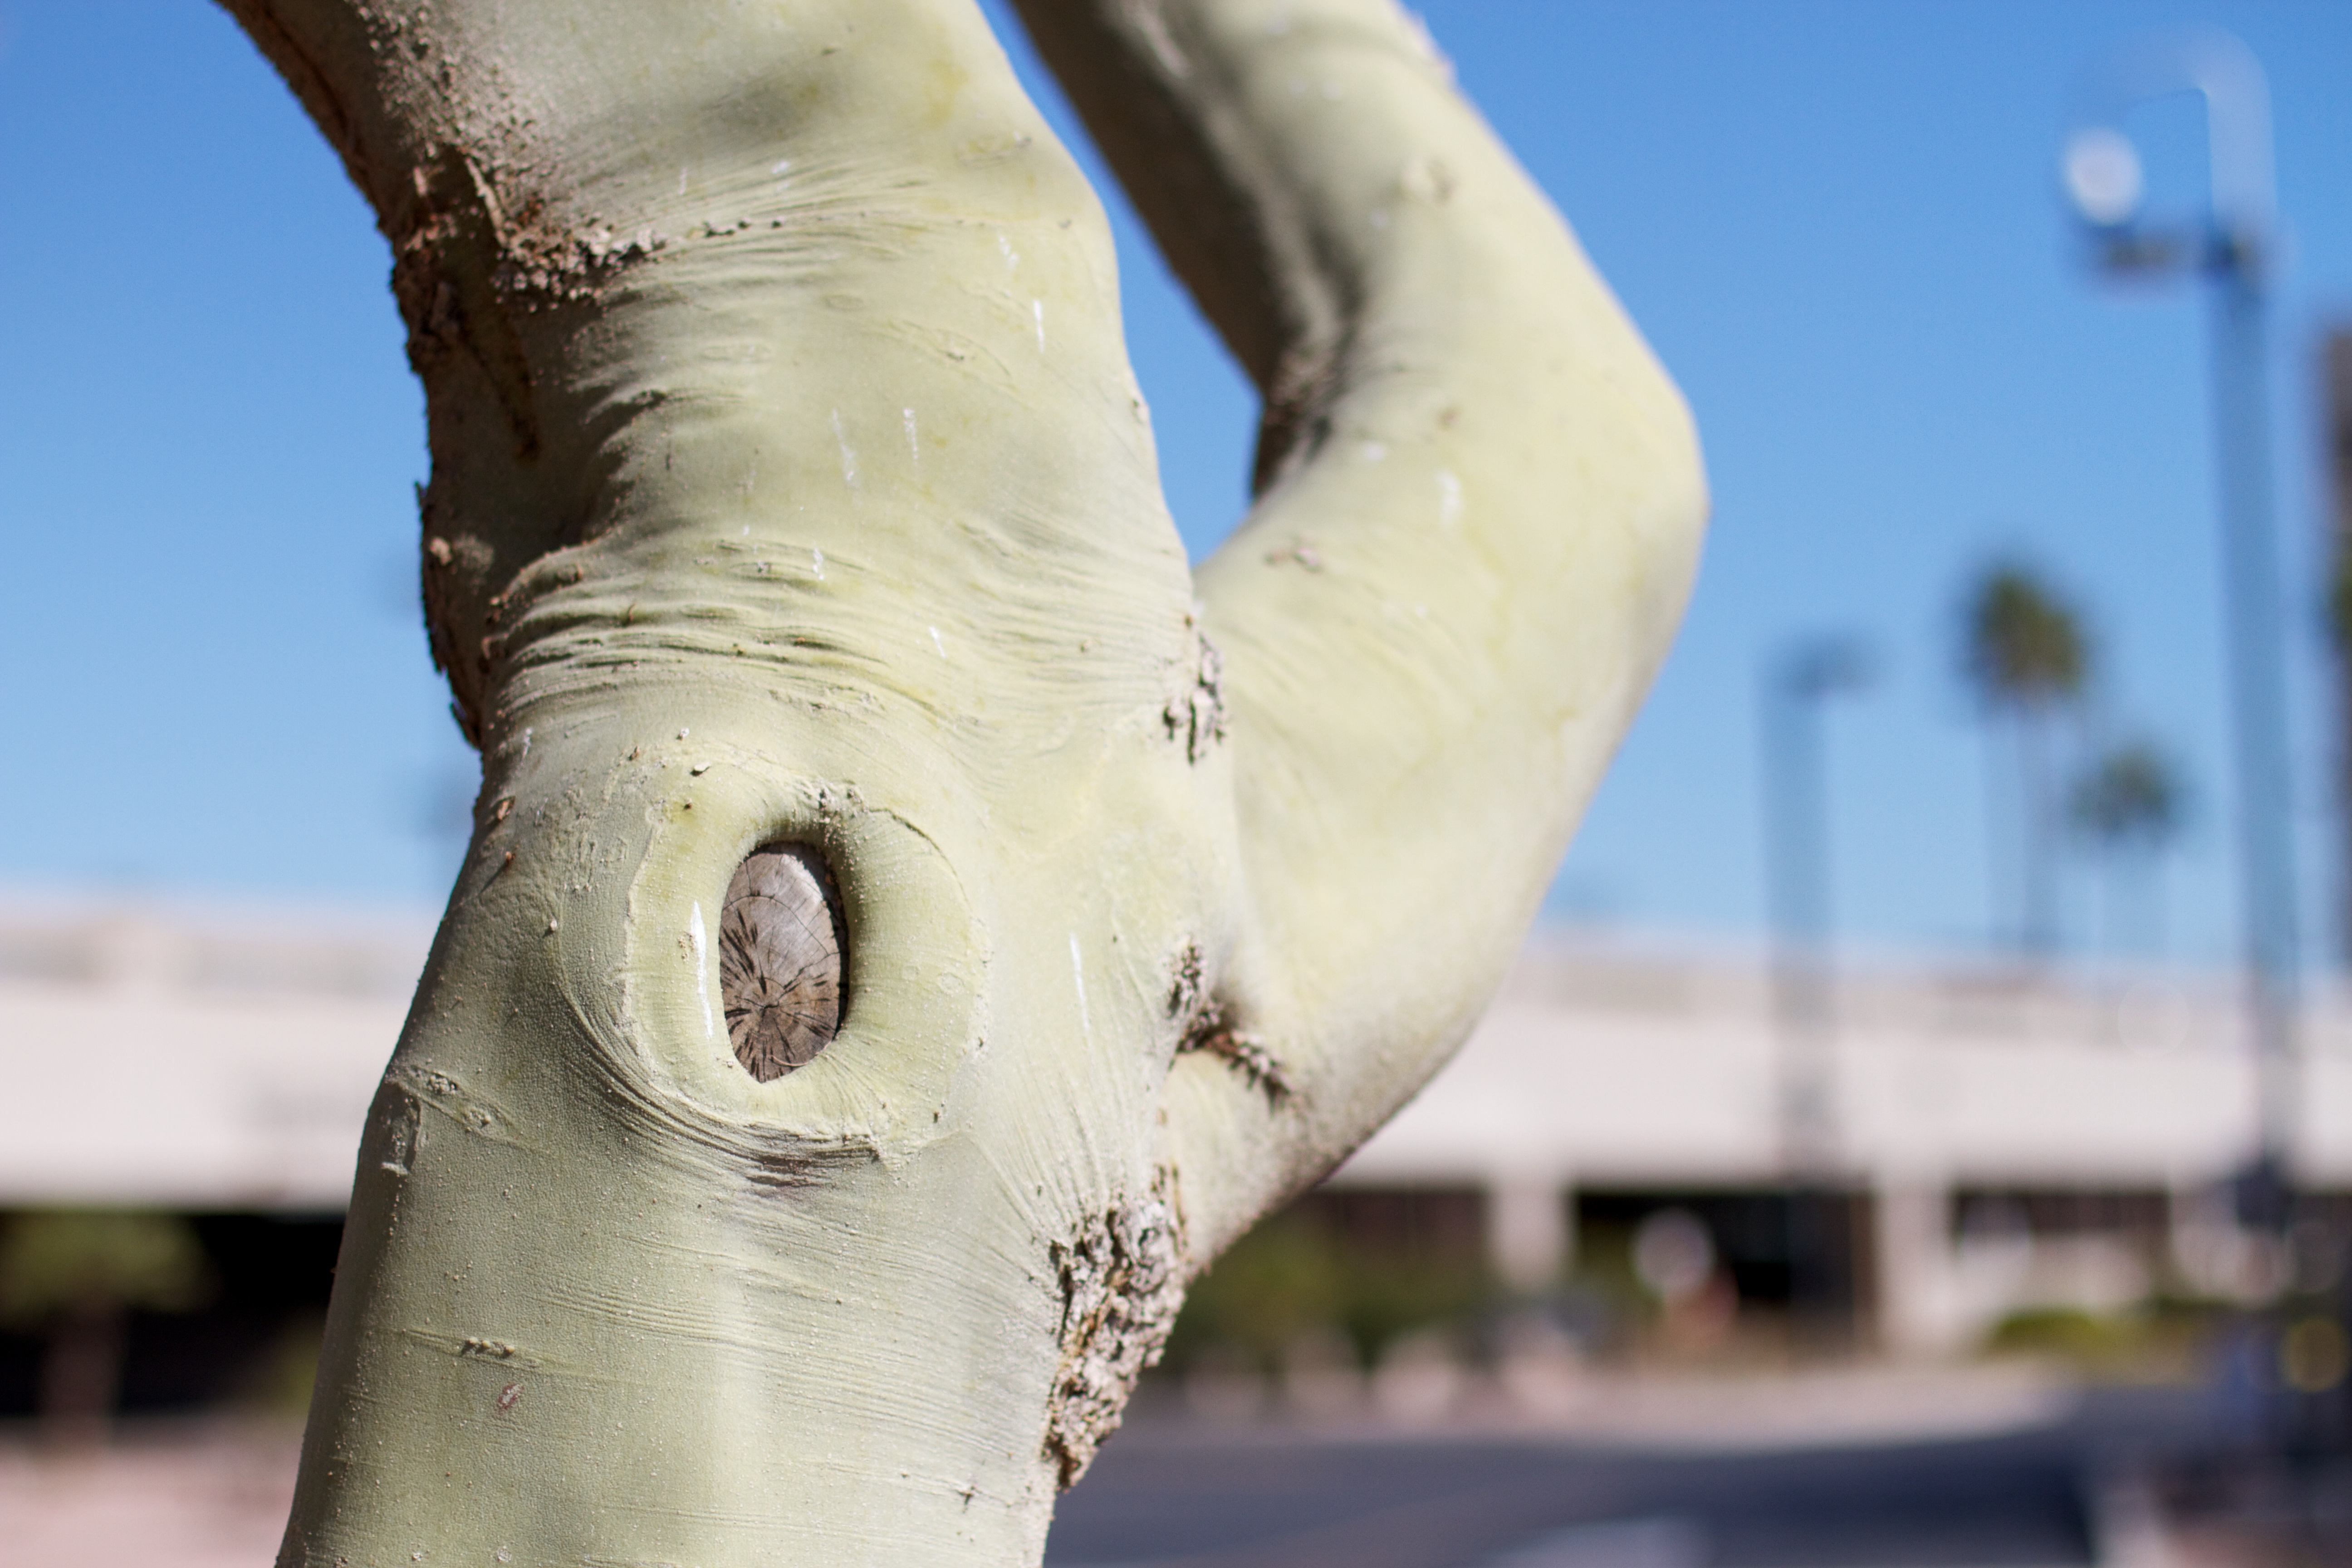
hand, monument, statue, blue, close up, sculpture, art